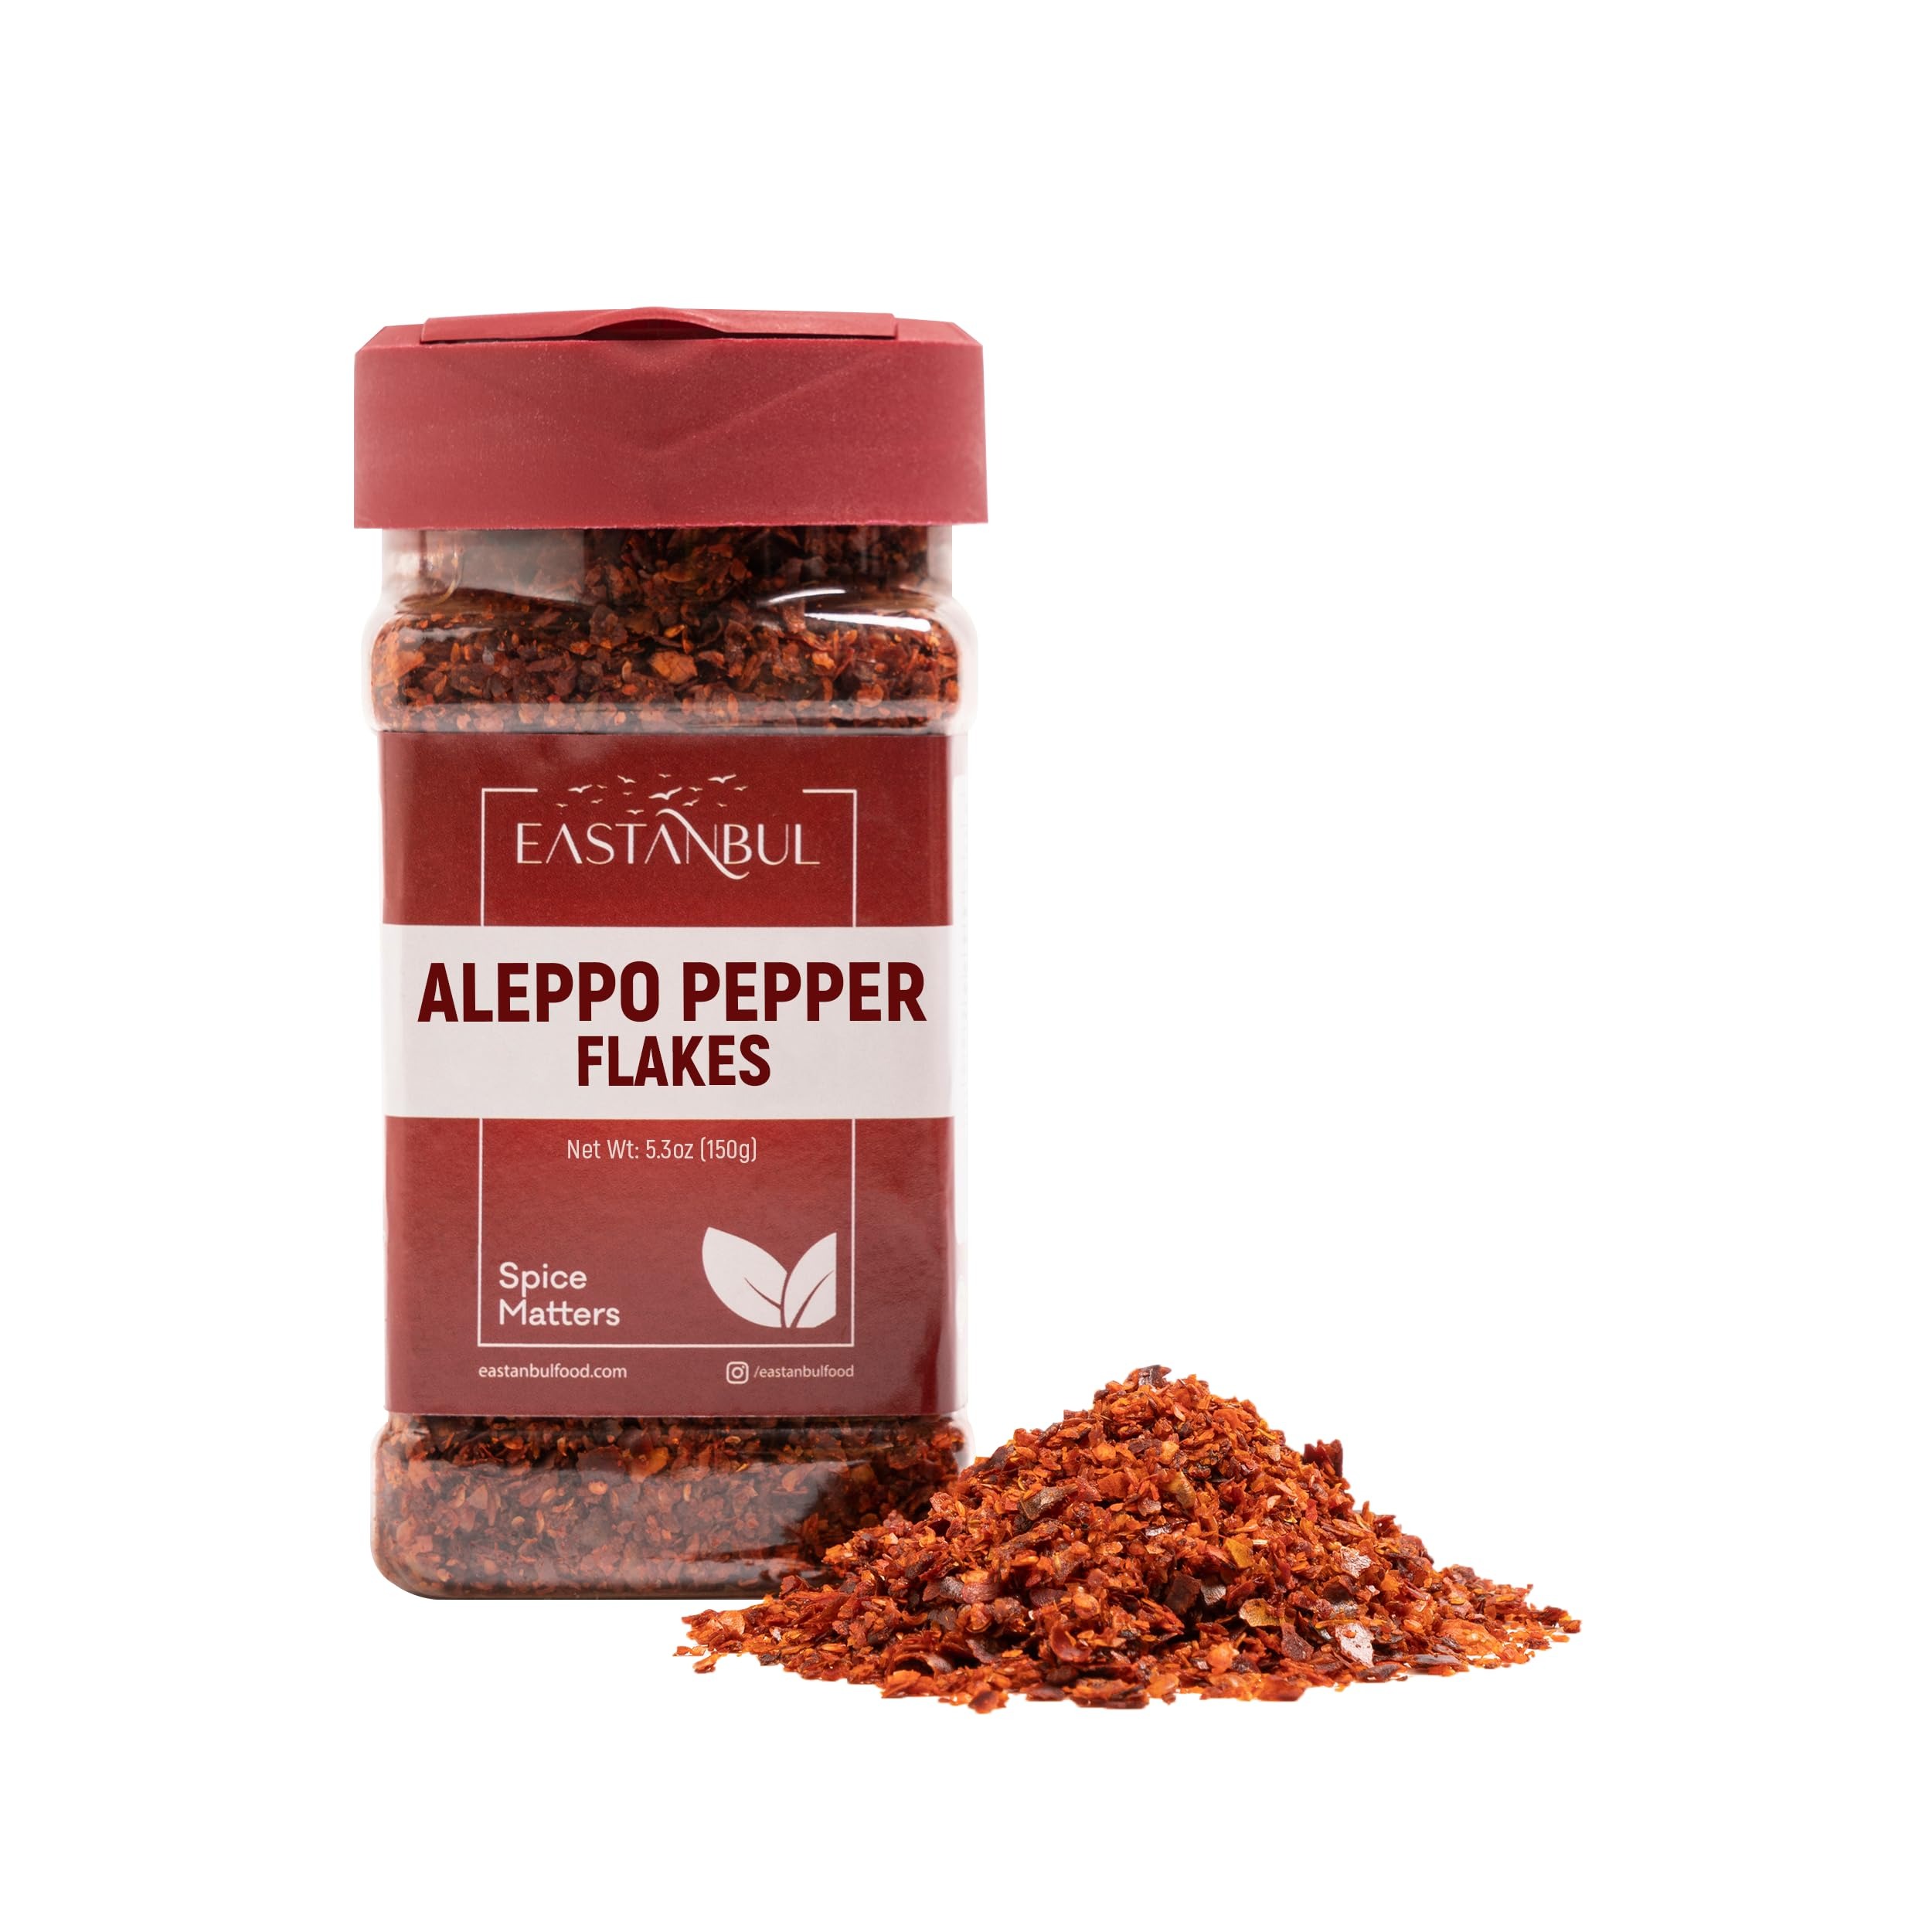
Item Name: Eastanbul Aleppo Pepper, 5.3oz, Aleppo Pepper Flakes, Ground from Turkey, Pul Biber for Mediterranean & Middle Eastern Dishes, Crushed Turkish Red Biber Flakes, Delicious Chili, Vegan, Gluten Free
Bullet Point 1: ALEPPO PEPPER : Spices are literally divine gifts, and Eastanbul is thrilled to introduce another goodness harvested from Fertile of Mesopotamia: Aleppo Pepper Flakes with a unique taste profile, blending a moderate and just the right amount of heat between cayenne peppers/red pepper flakes in the US and Paprika, and a deep, earthy undertone complemented by subtle notes of raisins or sun-dried tomatoes. A decent heat that converts various dishes into a feast without overpowering
Bullet Point 2: VERSATILE ALEPPO CHILI: Aleppo Pepper Flakes, aka Halaby Peppers or Pul Biber Spice, is a staple in Mediterranean & Middle Eastern Cuisines. That, one saying, “I use it on everything," wouldn't be exaggerating. Everything involving meat, poultry, and fish; salads, vegetables, dips, sauces, marinade & spice mixes, and even some desserts can call for Crushed Aleppo Peppers. Let's name fried or scrambled eggs, BBQ Rubs, Mezes, hearty soups, and tacos. The list is never exhaustive
Bullet Point 3: 100% NATURAL & CLEAN: You don't need a journey to Istanbul to reach authentic Mediterranean & Turkish Spice, Eastanbul will be bringing them to your doorstep. Our best-quality flavor enhancer Allepo peper, is vegan, not contaminated or adulterated. Add our aleppo pepper spice to your culinary repertoire and, of course, to your spice cabinet with ease of mind. Any connoisseur will appreciate them. Non-irradiated, Gluten Free & Non-GMO, No MSG, Semi-Dried
Bullet Point 4: SPICE PAIRINGS: Aleppo Pepper pairs nicely with a variety of spices. It works well with cumin, coriander, garlic powder, sumac, and smoked paprika. These combinations enhance its mild heat and fruity notes, making them suitable for Middle Eastern and Mediterranean cuisines, as well as in rubs and marinades for meats, and in vegetable dishes
Bullet Point 5: SPICE MATTERS! : Our brand embraces responsible manufacturing, material transparency, and workplace diversity and is committed to the utmost customer satisfaction standards. Eastanbul %100 stands behind its authentic spices
Product Description: <p><strong>ALEPPO PEPPER</strong></p><ul><li><strong>Also Known As:</strong> Pul Biber, Aleppo Pepper Flakes</li><li><strong>Origin:</strong> Derived from a moderately spicy variety of Capsicum annuum.</li><li><strong>Ingredients:</strong> 100% Aleppo pepper, available in both flakes and ground form.</li><li><strong>Taste and Aroma:</strong> A fruity, tangy flavor with a upper -moderate heat and cumin-like undertones.</li><li><strong>Uses:</strong> Aleppo pepper is versatile in the kitchen, enhancing the flavor of meats, soups, salads, and sauces. Often used as a less spicy substitute for traditional red pepper flakes.</li><li><strong>Substitutes:</strong> A mix of sweet paprika and cayenne pepper can mimic its flavor profile in the absence of Aleppo pepper.</li><li><strong>Fun Fact:</strong> Named after the city of Aleppo, this spice is a staple in Middle Eastern and Mediterranean cuisine, celebrated for its unique taste and vibrant red hue.</li></ul>
Value: 5.3
Unit: Ounce

Price: 7.99